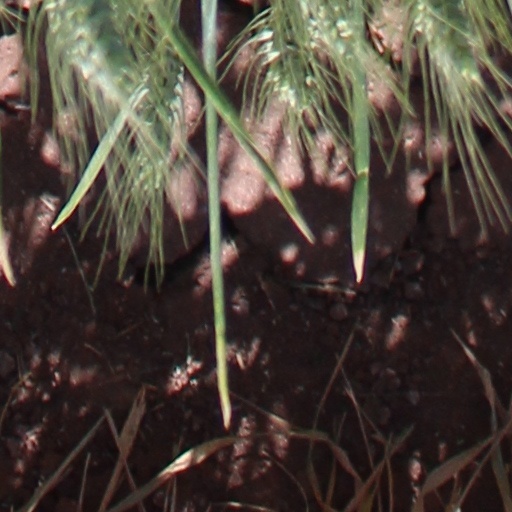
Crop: wheat